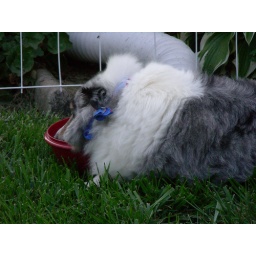
Jack gets the right idea, and decides to plop face first in to the water bowl.